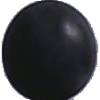
Label: blue_grape